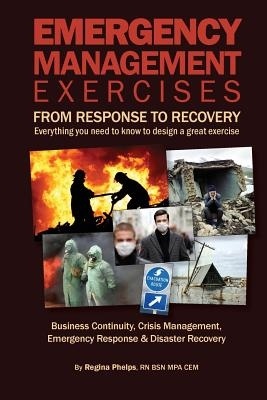
Emergency Management Exercises: From Response to Recovery: Everything you need to know to design a great exercise
Exercises are a mainstay in the field of emergency management and business continuity planning. Although many companies conduct exercises, and the organizers may be emergency response subject matter experts, they do not excel in the discipline of designing and conducting the actual exercise - which means they simply don't get the best results out of their effort. This thoughtful book starts with a "silly little question": Why are we doing this? What seems like a simple query is actually one of the keys to get the most out of every exercise you design. This text peels back the design process with the goal of creating the best experience possible. Whether you are developing a simple tabletop exercises or working on a full-scale extravaganza that resembles a Hollywood movie, this book will provide you with gems of wisdom that will make your next exercise sizzle. An internationally recognized expert in exercise design, Regina Phelps shares many of her secrets to ensure your exercise success. Author: Regina Phelps ISBN-10: 0983114307 ISBN-13: 9780983114307 Publisher: Chandi Media Language: English Published: 12/05/2010 Pages: 232 Format: Paperback Weight: 0.70lbs Size: 9.00h x 6.00w x 0.49d
Brand: Regina Phelps
Category: Business & Industrial > Medical > Medical Teaching Equipment > Medical & Emergency Response Training Mannequins > Childbirth Training Mannequins